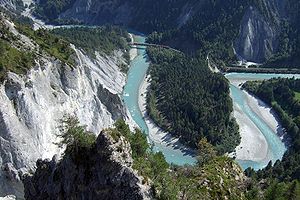
Rhinen / Geografi / Forløb / Rhinens udspring
Vorderrhein i slugten Ruinaulta
Rhinen er en europæisk flod, der udspringer ved Tomasee ved Oberalppasset i den schweiziske kanton Graubünden i den sydøstlige del af de Schweiziske Alper. Floden danner grænse mellem Schweiz og Østrig, mellem Schweiz og Liechtenstein og mellem Schweiz og Østrig, inden den løber ud i Bodensee, hvor den danner grænsen mellem Schweiz og Tyskland. Nord for Basel danner Rhinen grænsen mellem Frankrig og Tyskland indtil et punkt sydvest for Karlsruhe, hvorfra Rhinen løber gennem det tyske Ruhr-distrikt. Øst for Nijmegen løber Rhinen videre ind i Holland for til sidst at løbe ud ved Nordsøkysten. Den største by ved Rhinen er Köln med et indbyggertal på 1.024.373. Rhinen er med sine 1.232 km den tredjelængste flod i Europa, kun overgået af Donau og Volga.